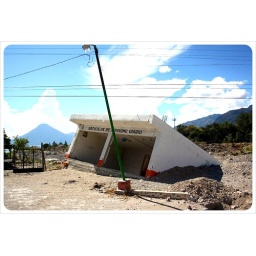
Panajachel house in water